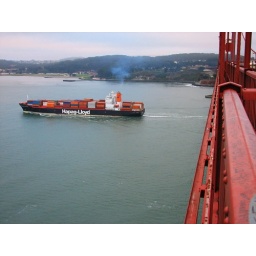
passing ship under the golden gate bridge - san francisco, california